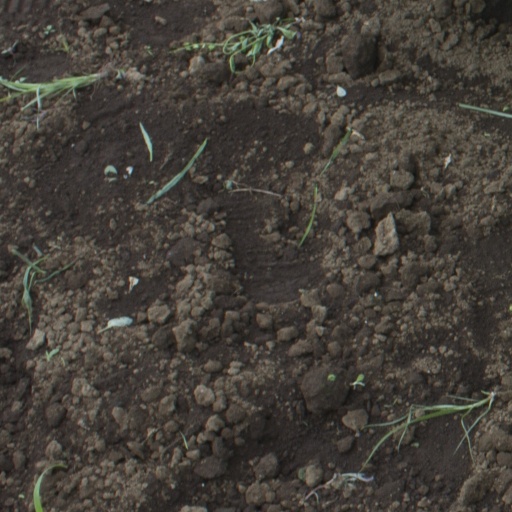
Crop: soybean